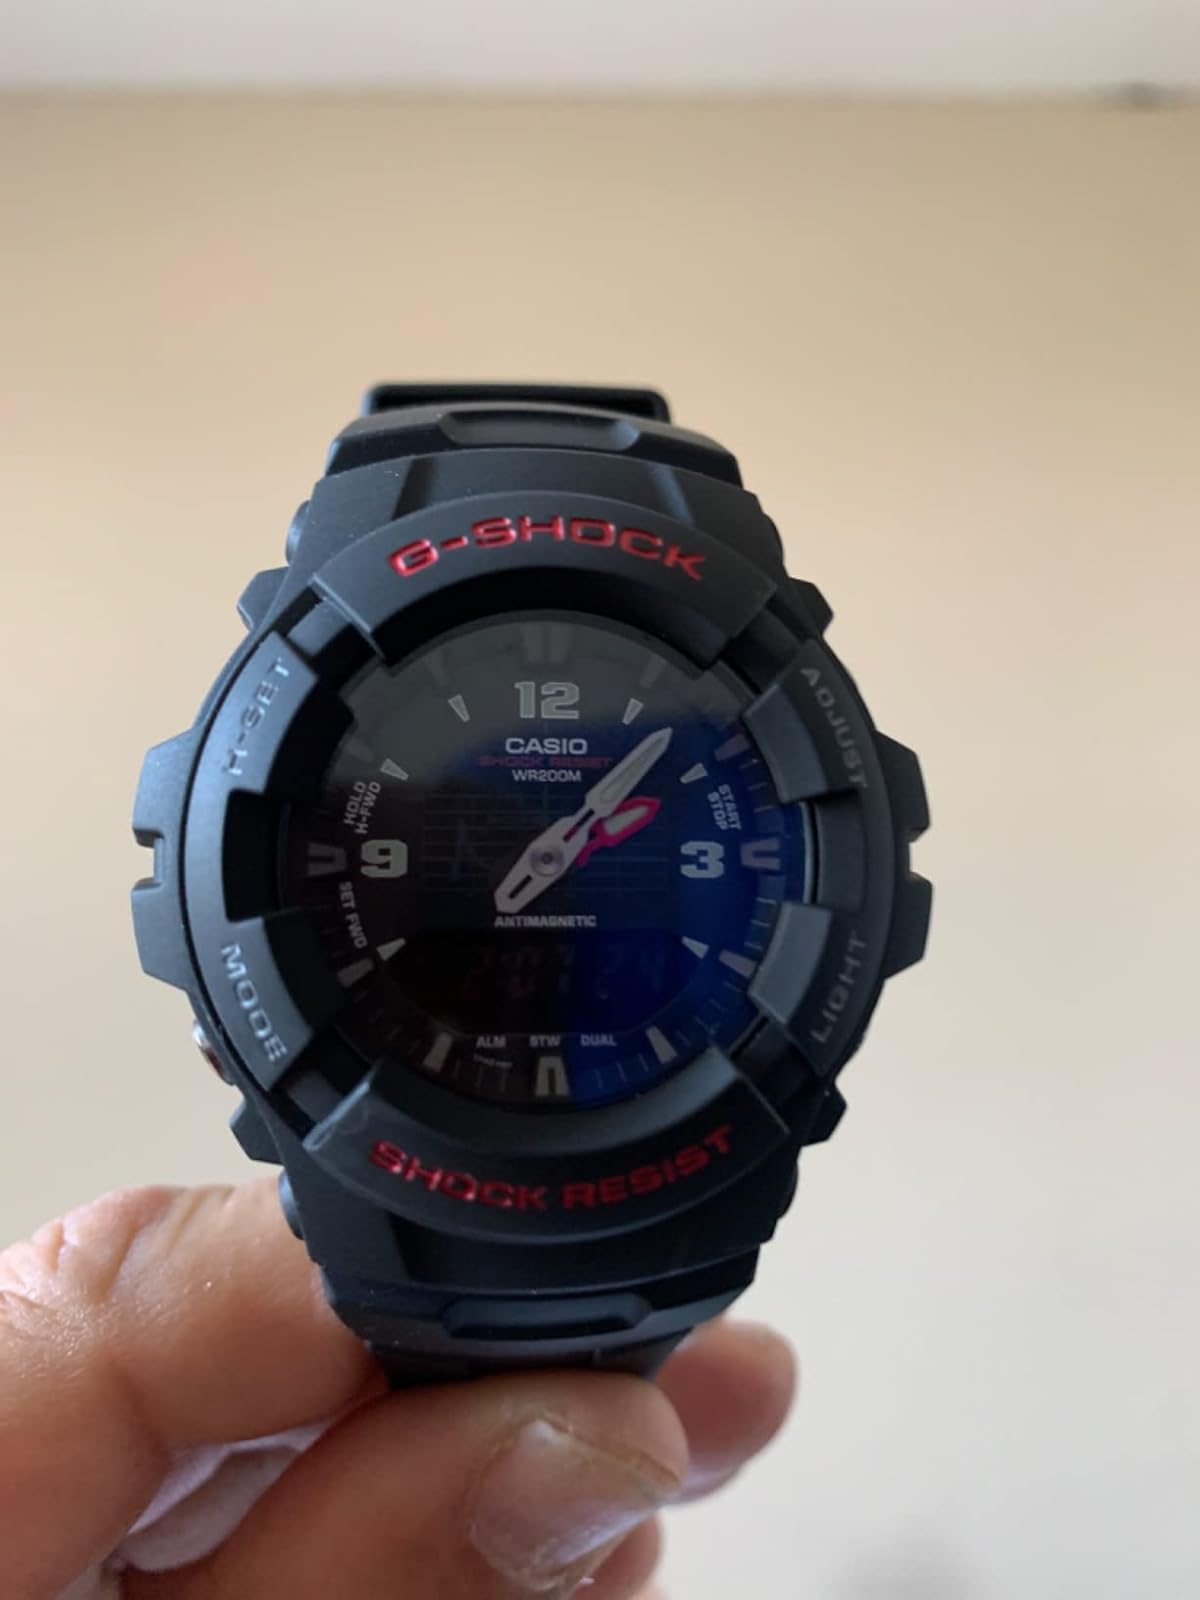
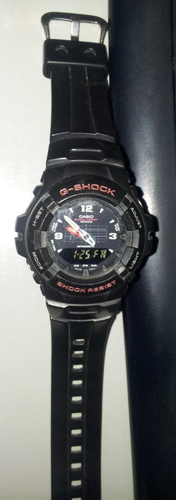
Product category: accessories_watch
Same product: yes